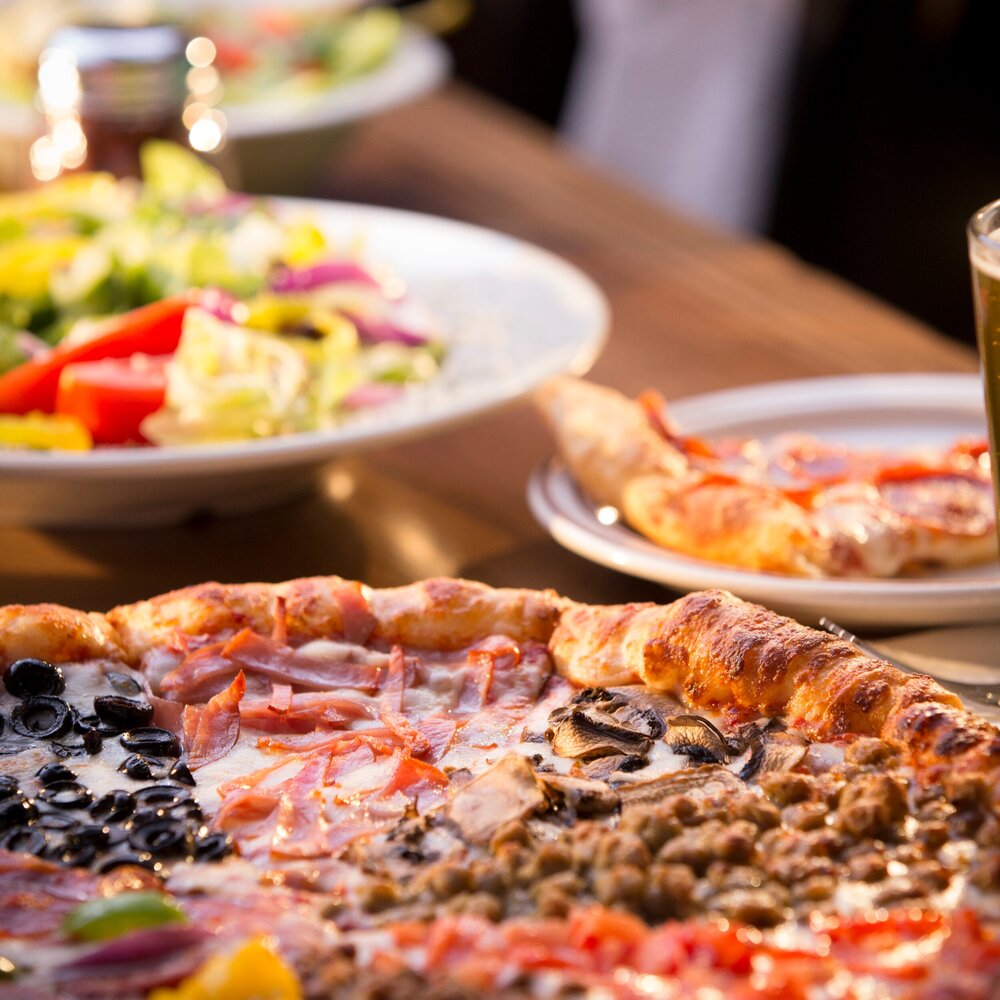
Dish: pizza